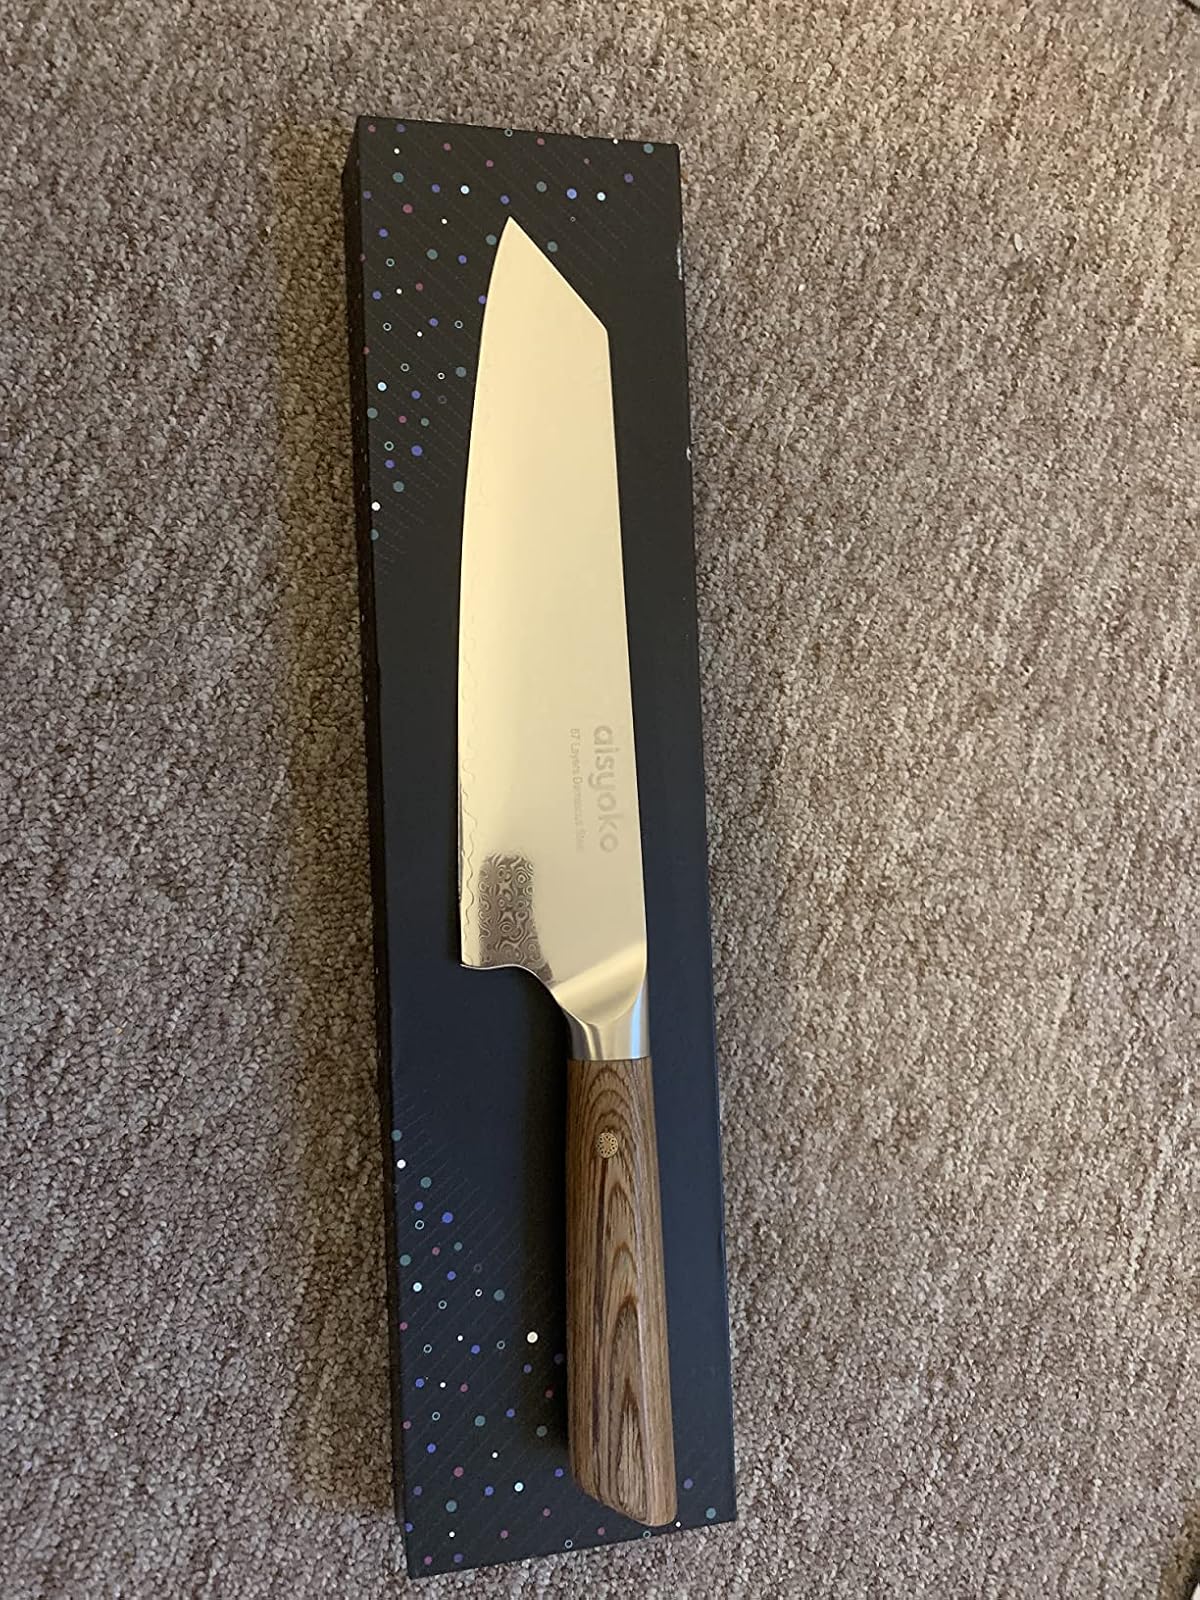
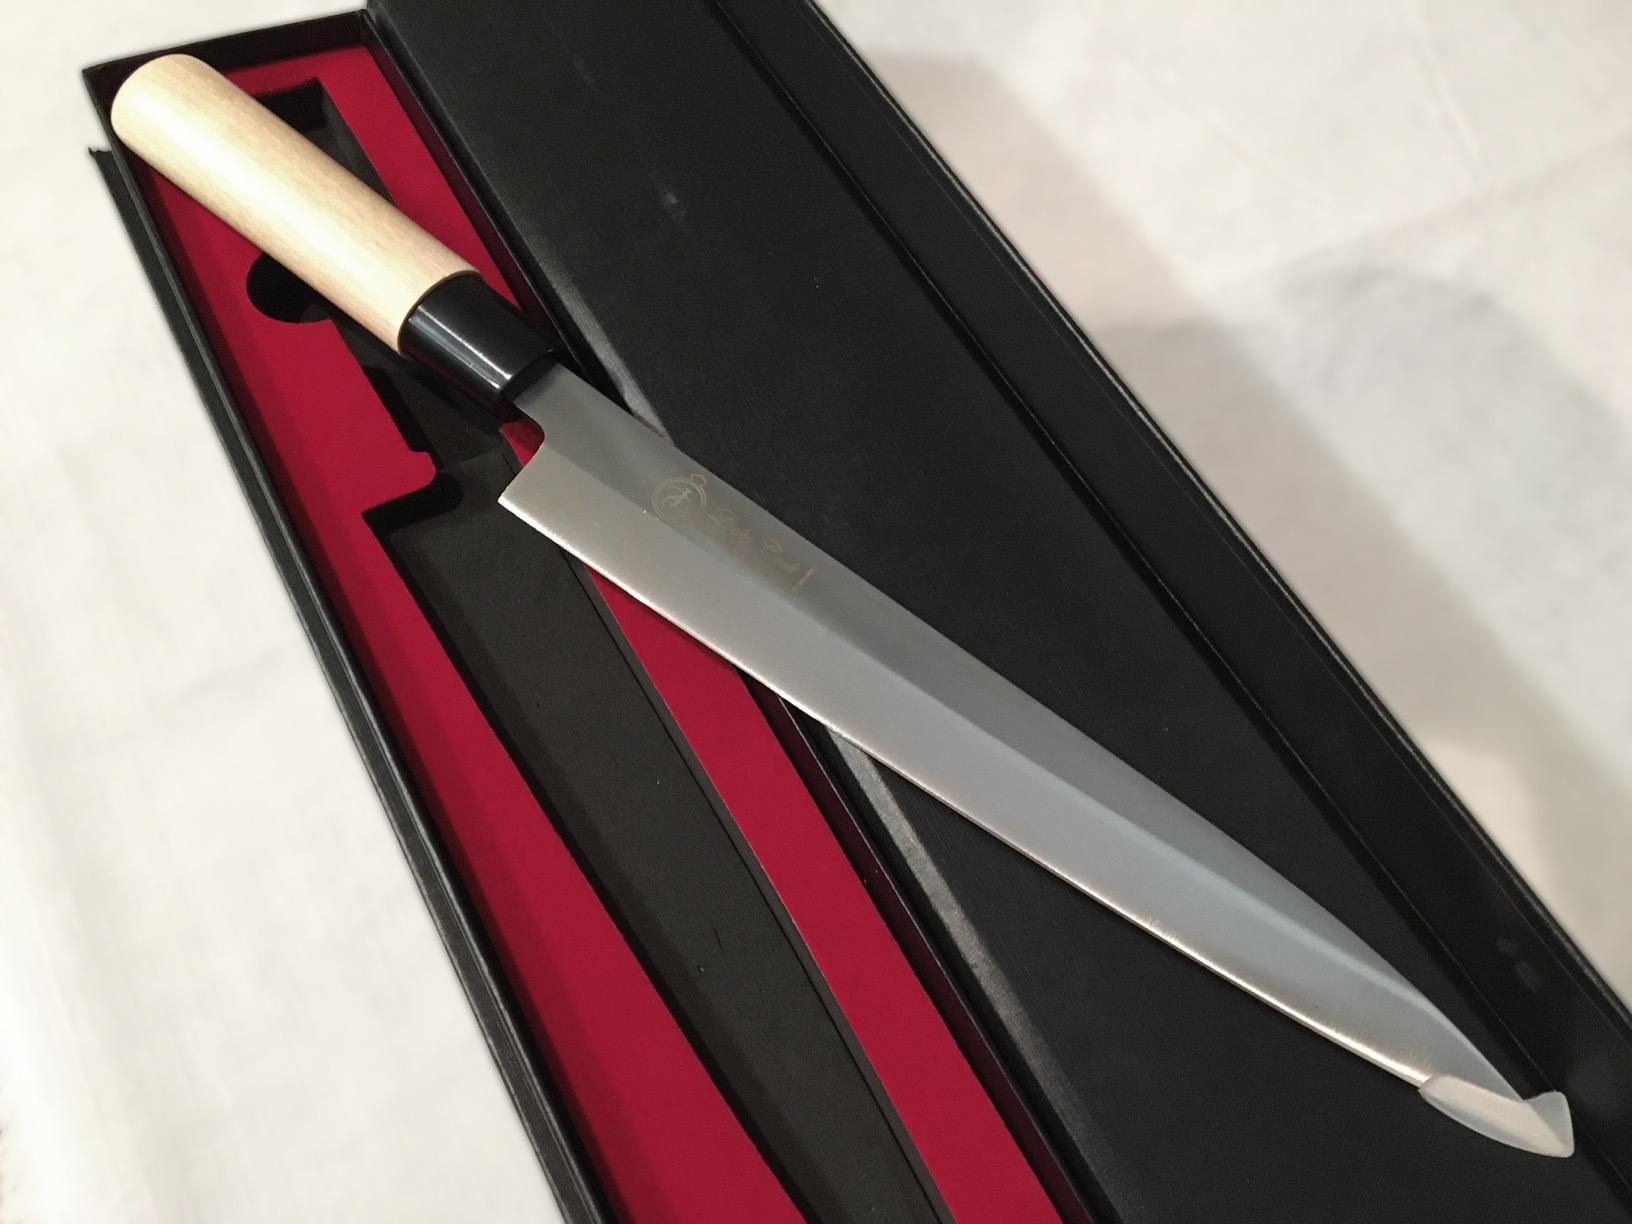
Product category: items_knife
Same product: no